Methane clathrate

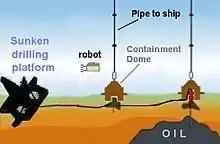
Concept diagram of oil containment domes, forming upside-down funnels in order to pipe oil to surface ships. The sunken oil rig is nearby.

At sufficient depths, methane complexes directly with water to form methane hydrates, as was observed during the Deepwater Horizon oil spill in 2010. BP engineers developed and deployed a subsea oil recovery system over oil spilling from a deepwater oil well below sea level to capture escaping oil. This involved placing a dome over the largest of the well leaks and piping it to a storage vessel on the surface. This option had the potential to collect some 85% of the leaking oil but was previously untested at such depths. BP deployed the system on May 7–8, but it failed due to a buildup of methane clathrate inside the dome; with its low density of approximately 0.9 g/cm the methane hydrates accumulated in the dome, adding buoyancy and obstructing flow.